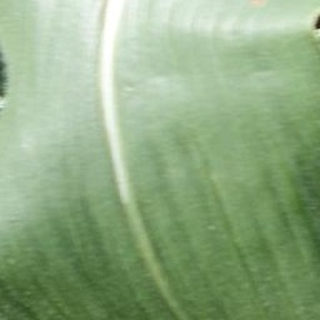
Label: healthy_corn